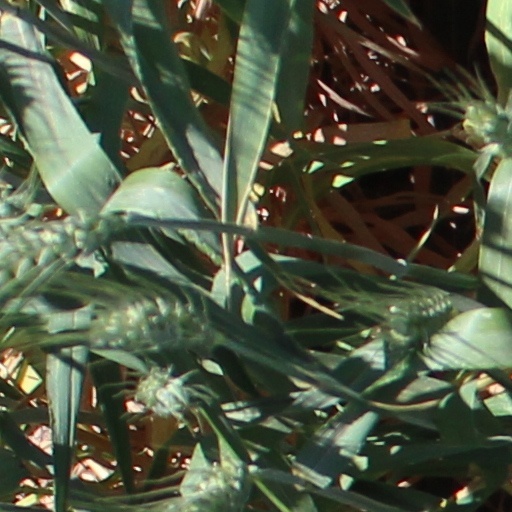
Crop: wheat